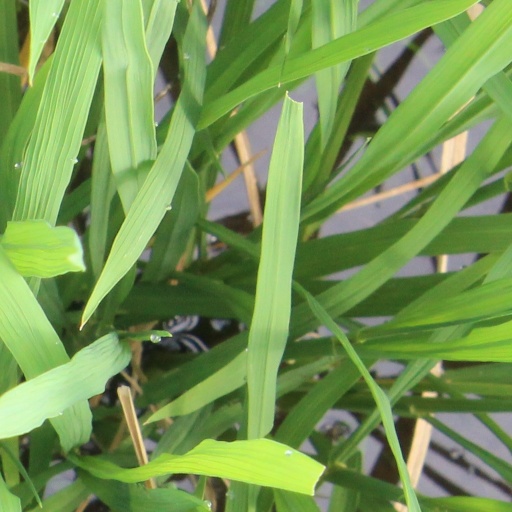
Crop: rice